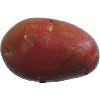
Label: Potato Red Washed 1